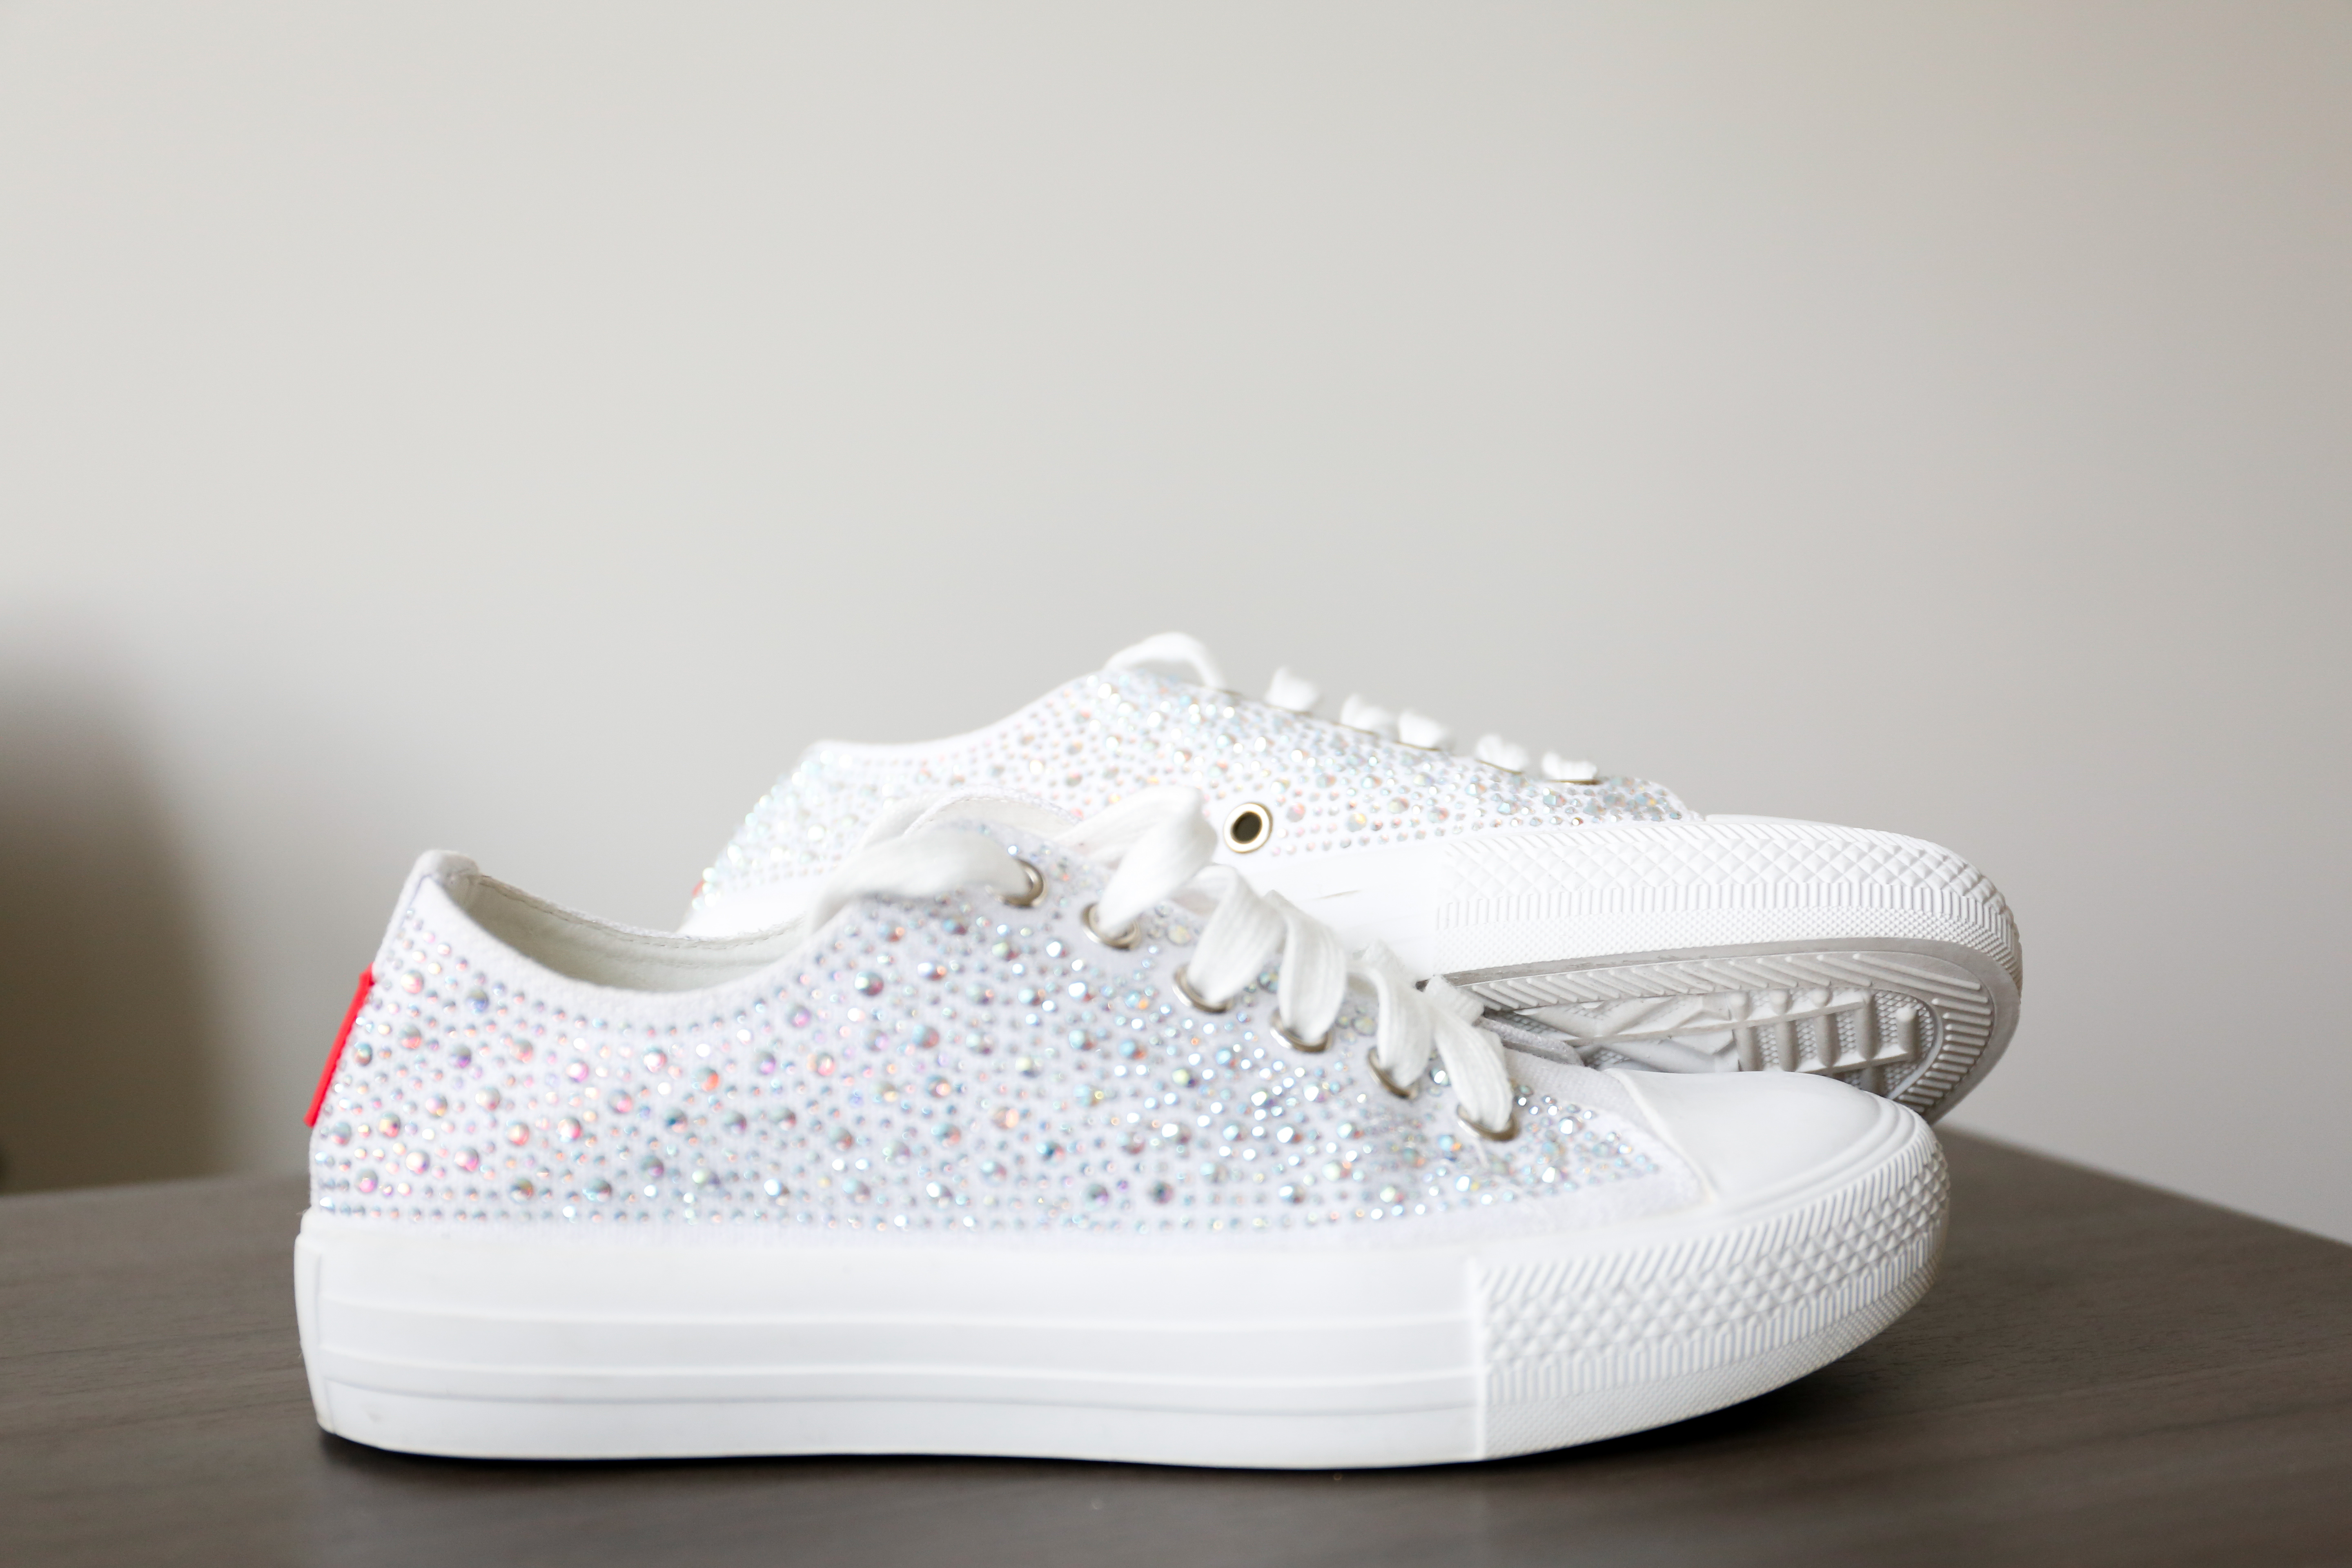
footwear, white, shoe, product, sneakers, walking shoe, sportswear, outdoor shoe, athletic shoe, Plimsoll shoe, tennis shoe